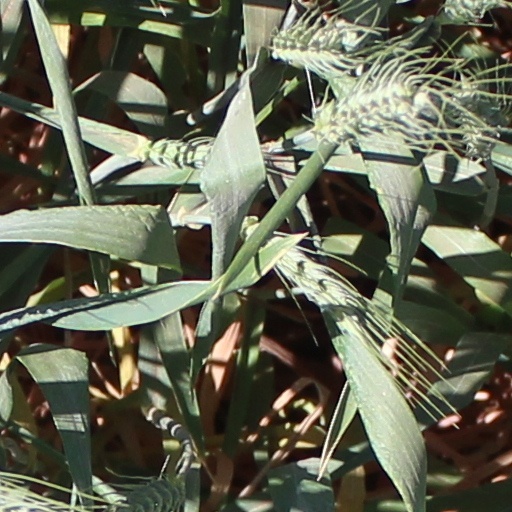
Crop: wheat